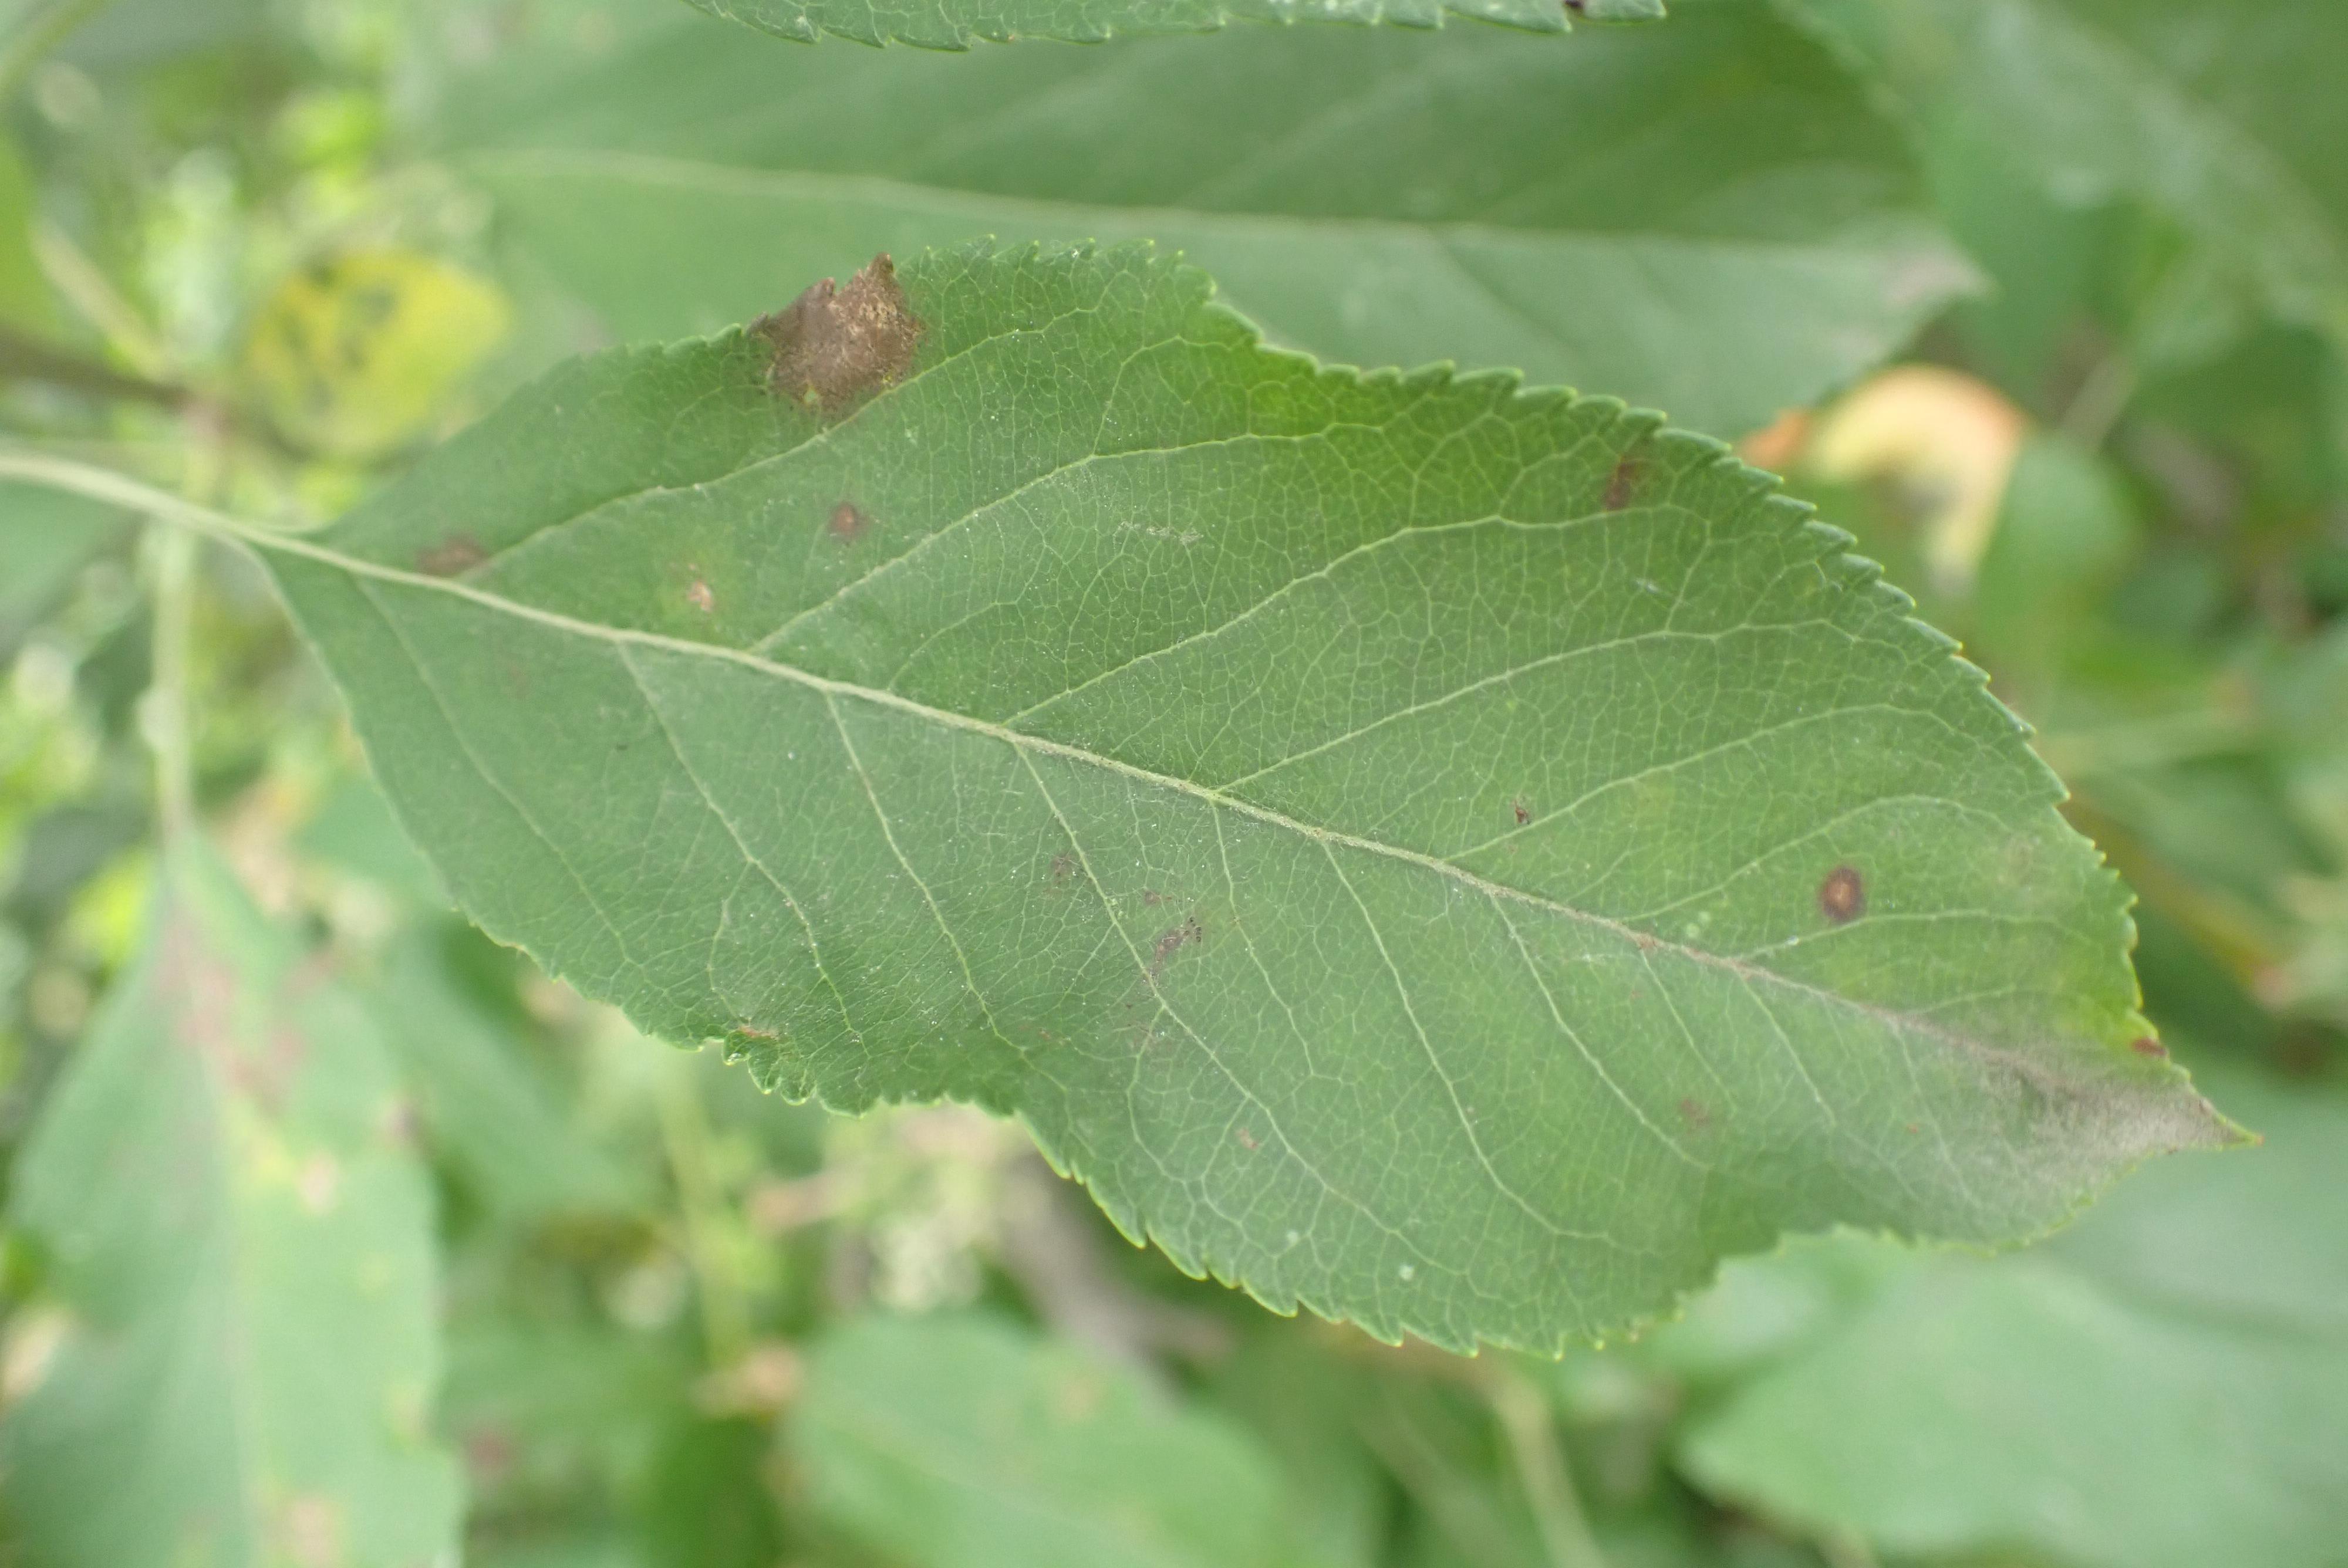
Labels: complex